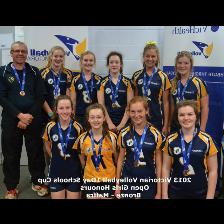
Label: Human